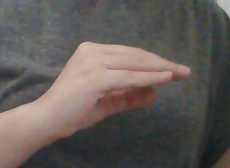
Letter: jeem